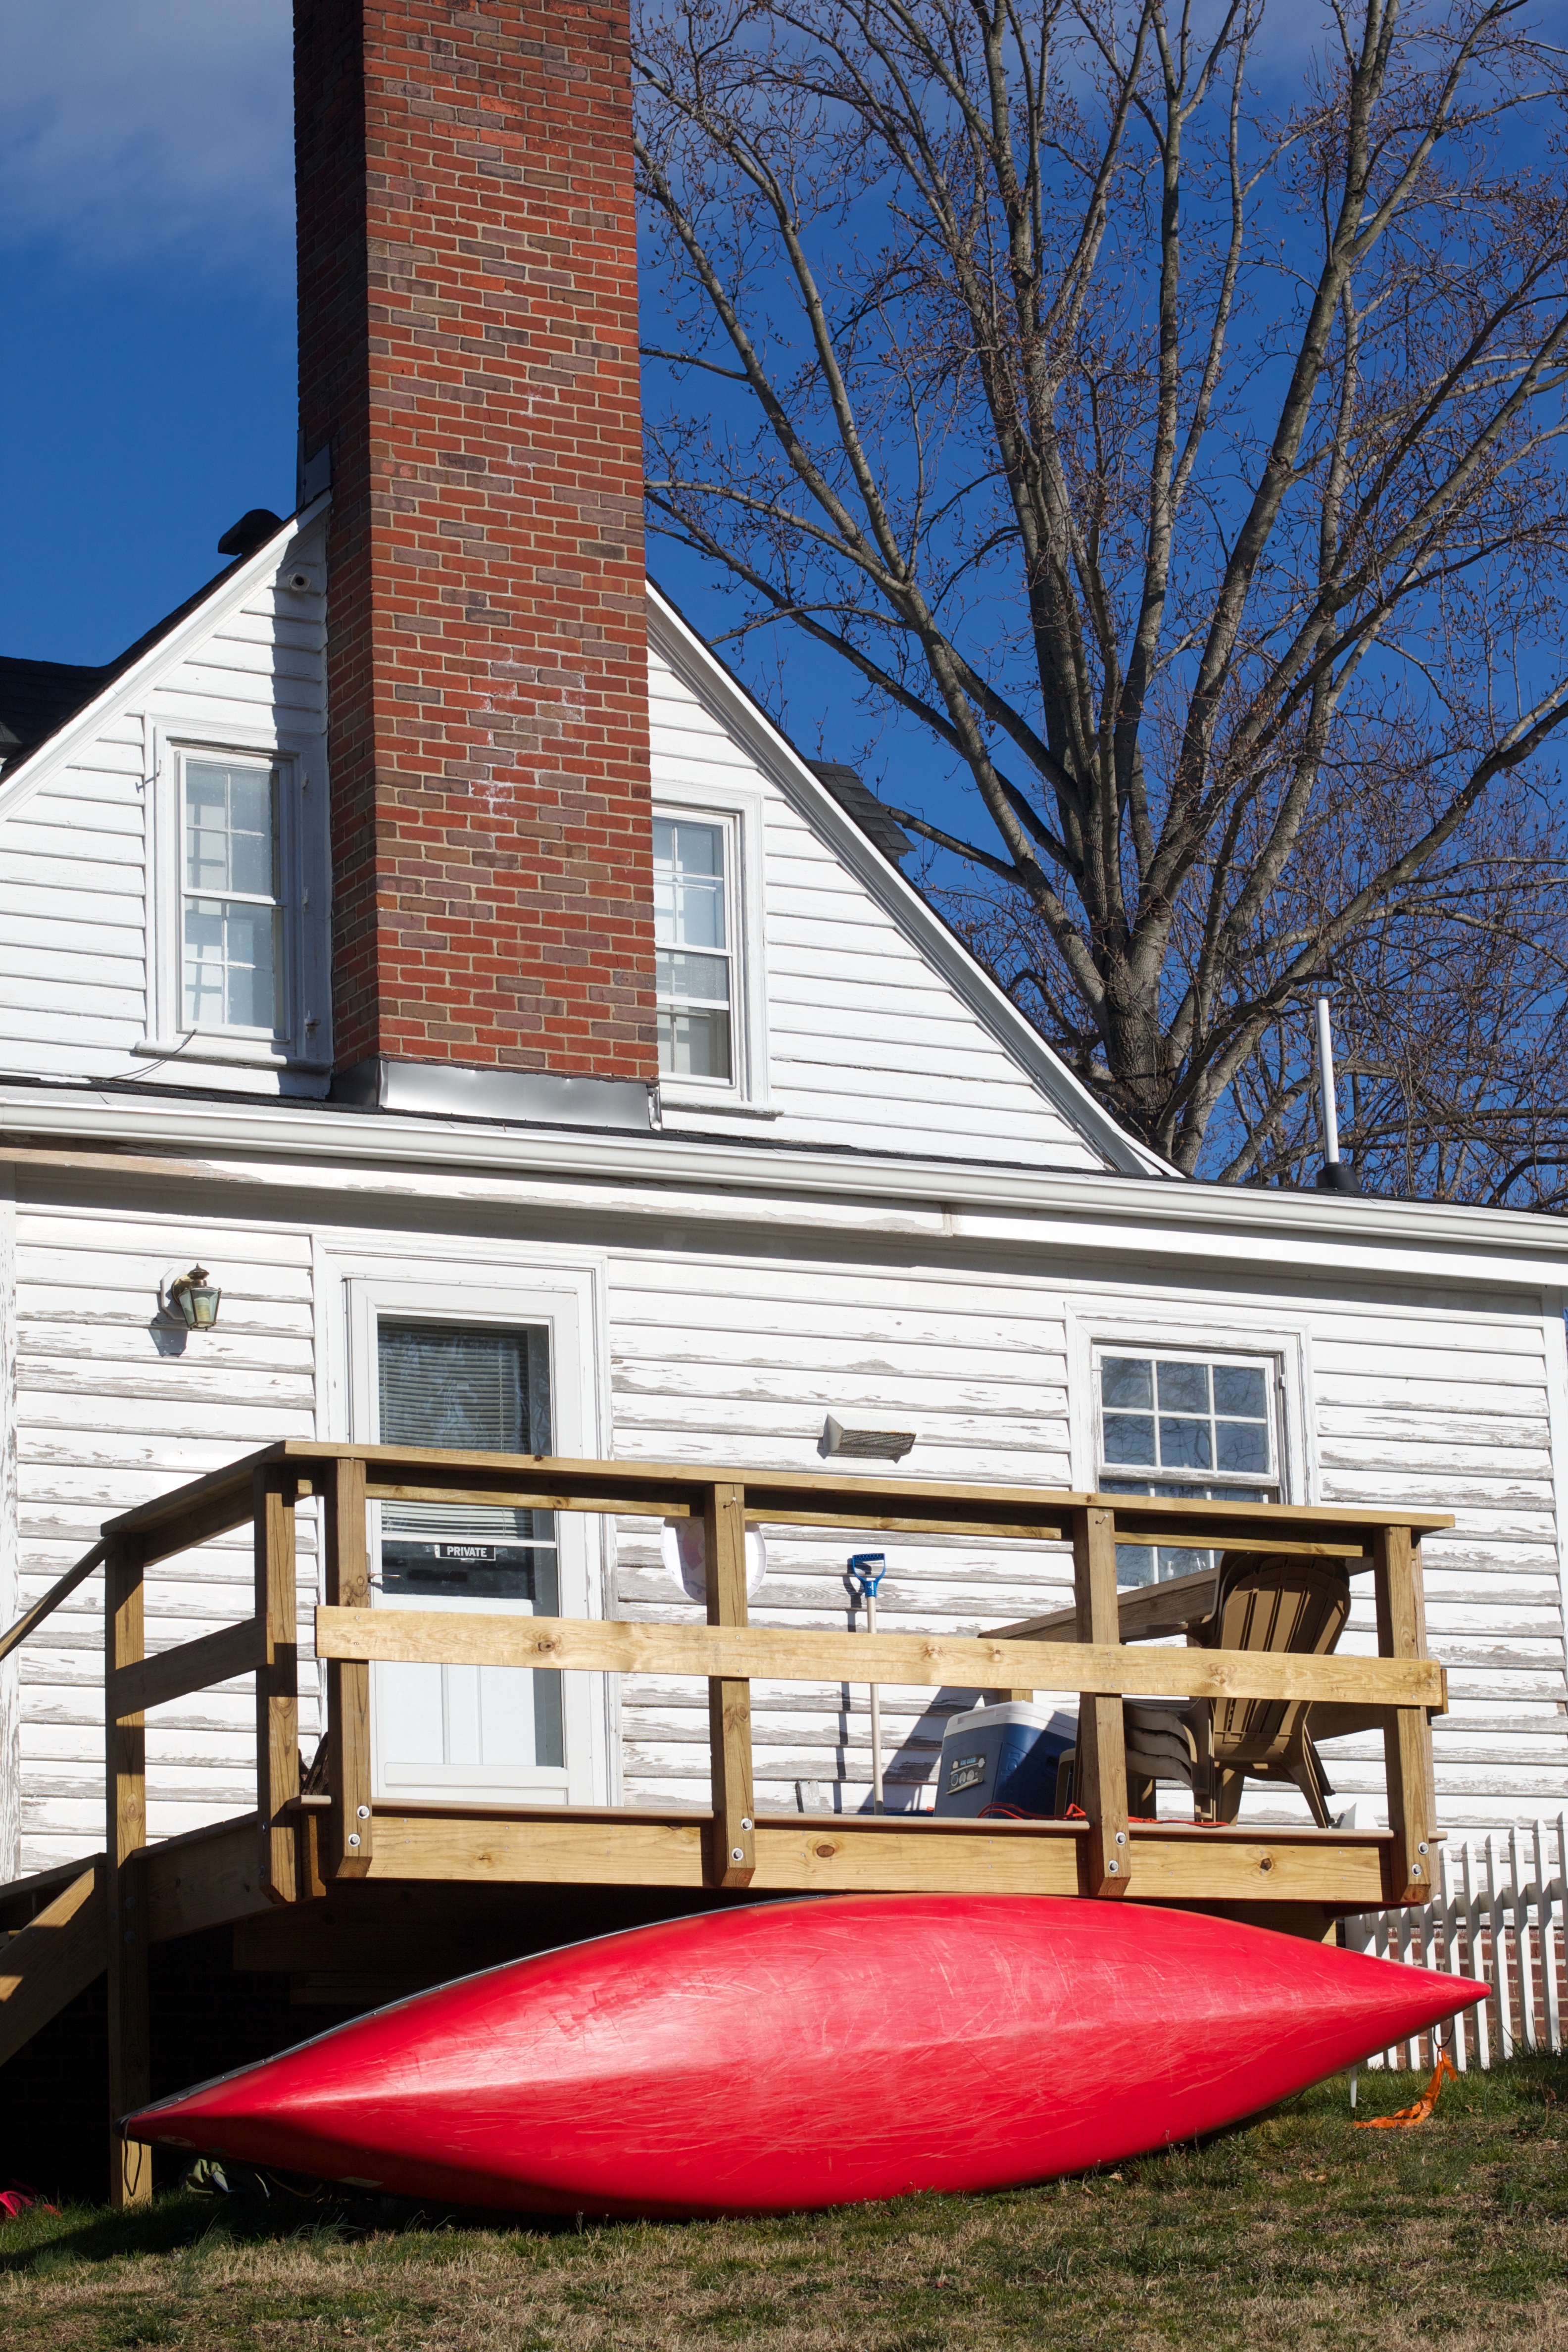
architecture, house, city, home, cottage, backyard, facade, playground, siding, human settlement, outdoor structure, outdoor play equipment